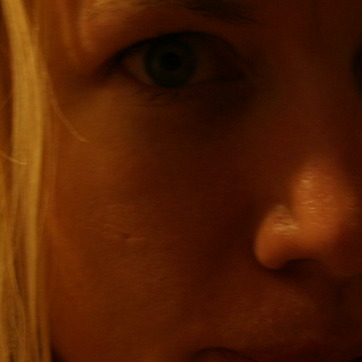
Material: skin